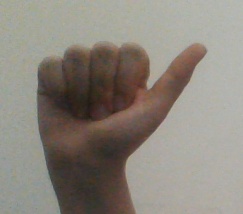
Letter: dhad